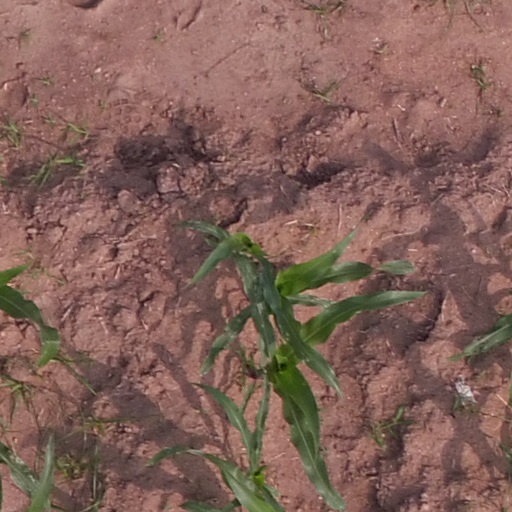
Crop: maize; corn